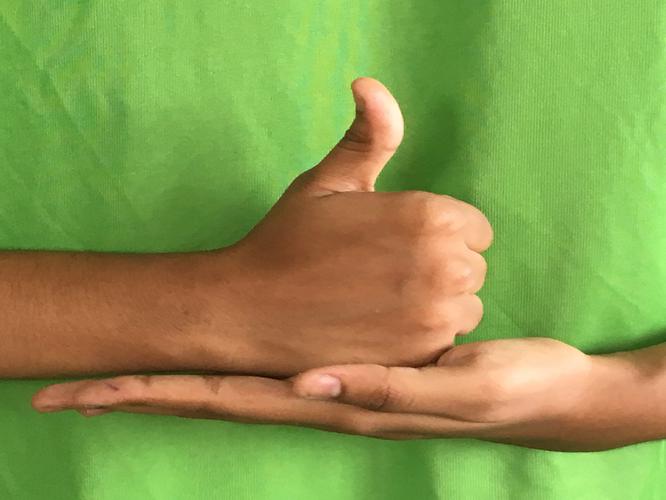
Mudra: Shivalinga
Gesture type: double_hand